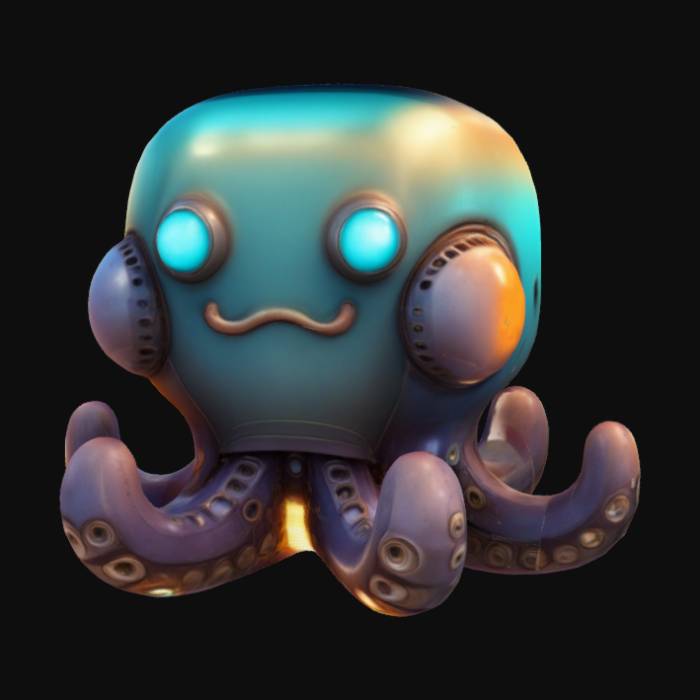
미적 점수 (1~10점): 8